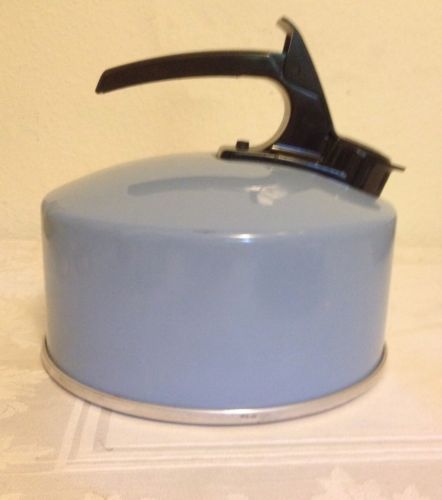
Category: kettle